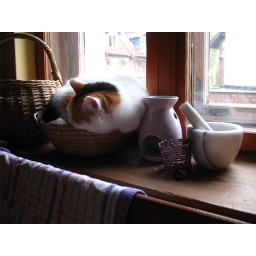
How the fruit basket becomes a cat's basket. She never sleep in this place before. She surprises me. Again. :)